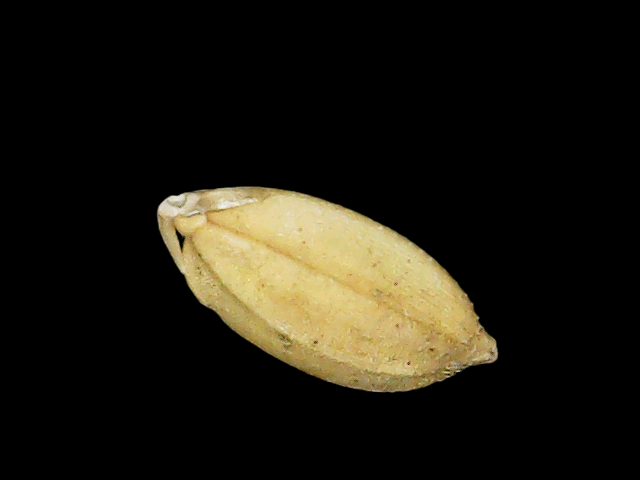
Rice variety: Binadhan08